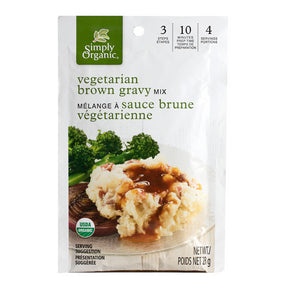
Simply Organic - Vegetarian Brown Gravy Mix
Vegetarian Brown Gravy Mix
Brand: Parapharmacy Plus
Category: Food, Beverages & Tobacco > Food Items > Condiments & Sauces > Gravy